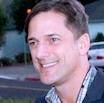
Age: 48